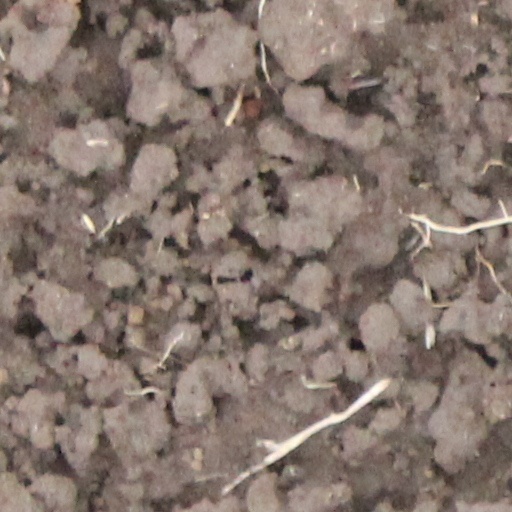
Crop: wheat